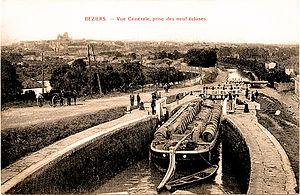
Péniche et ses barriques sur le canal du Midi à Béziers
Le Coteaux-d'ensérune est un vin français d'indication géographique protégée de zone du vignoble du Languedoc-Roussillon, produit sur une partie du département de l'Hérault. Ces vins peuvent être blancs, rosés ou rouges. Situé sur une quinzaine de communes entre les fleuves Orb et Aude au nord ouest de Béziers, le nom de Coteaux d’Ensérune vient du fameux oppidum qui surplombe l’étang asséché de Montady et le canal du Midi avec le tunnel du Malpas. Le territoire des Coteaux d’Ensérune se trouve au carrefour de quatre grandes périodes de l’histoire. La civilisation celte d’abord avec l’établissement au VIᵉ siècle av. J.-C., sur une colline qui domine un paysage de marécages, d’un oppidum, dit d’Ensérune abritant une population qui commerce avec le monde grec en pleine expansion.